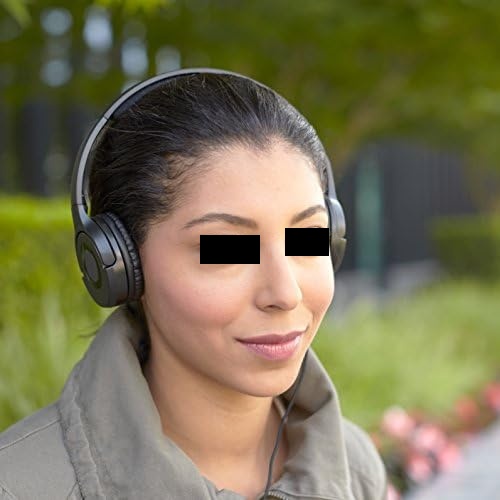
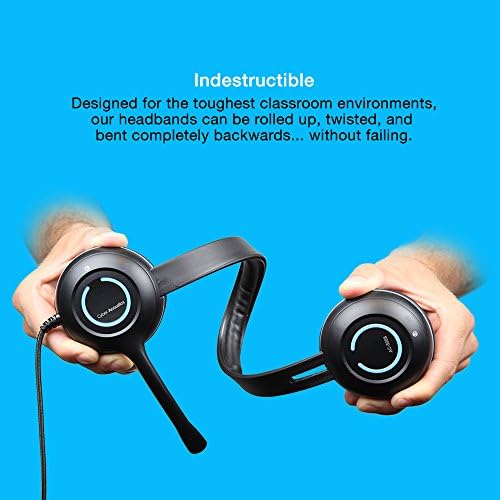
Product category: headphones
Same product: no